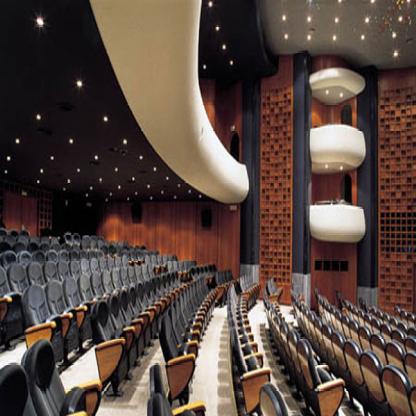
Scene: Indoor